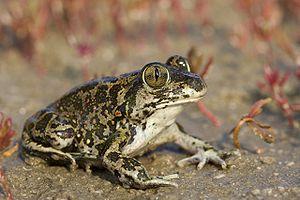
Pelobates syriacus est une espèce d'amphibiens de la famille des Pelobatidae.